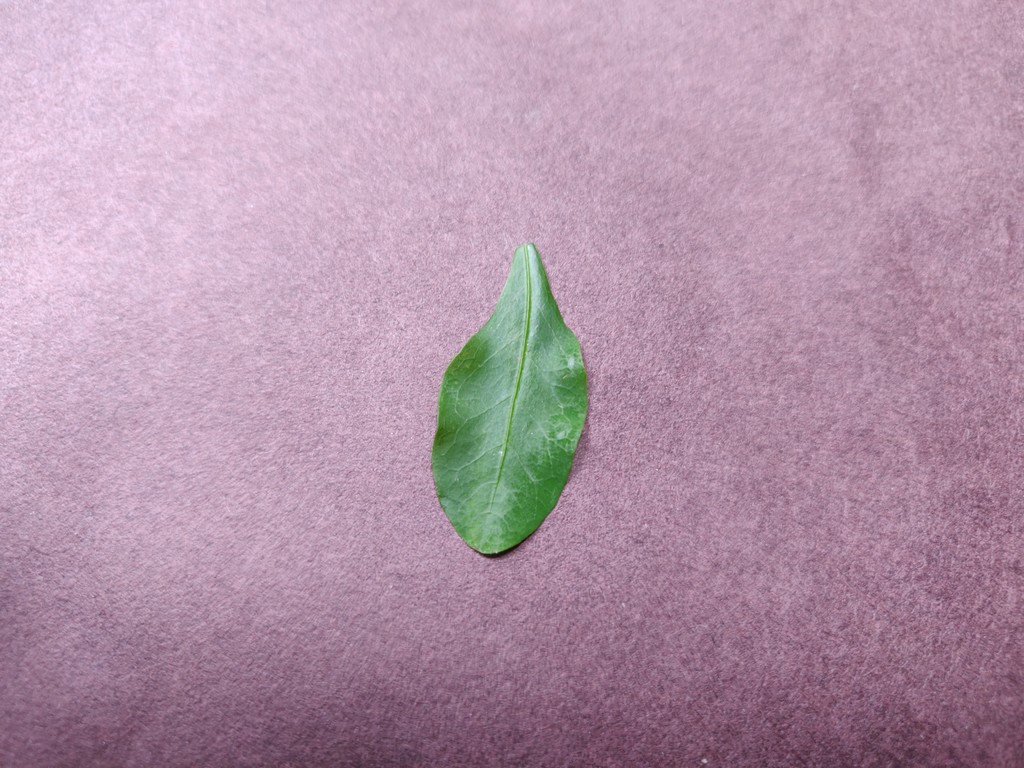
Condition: Healthy
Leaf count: single
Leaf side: front